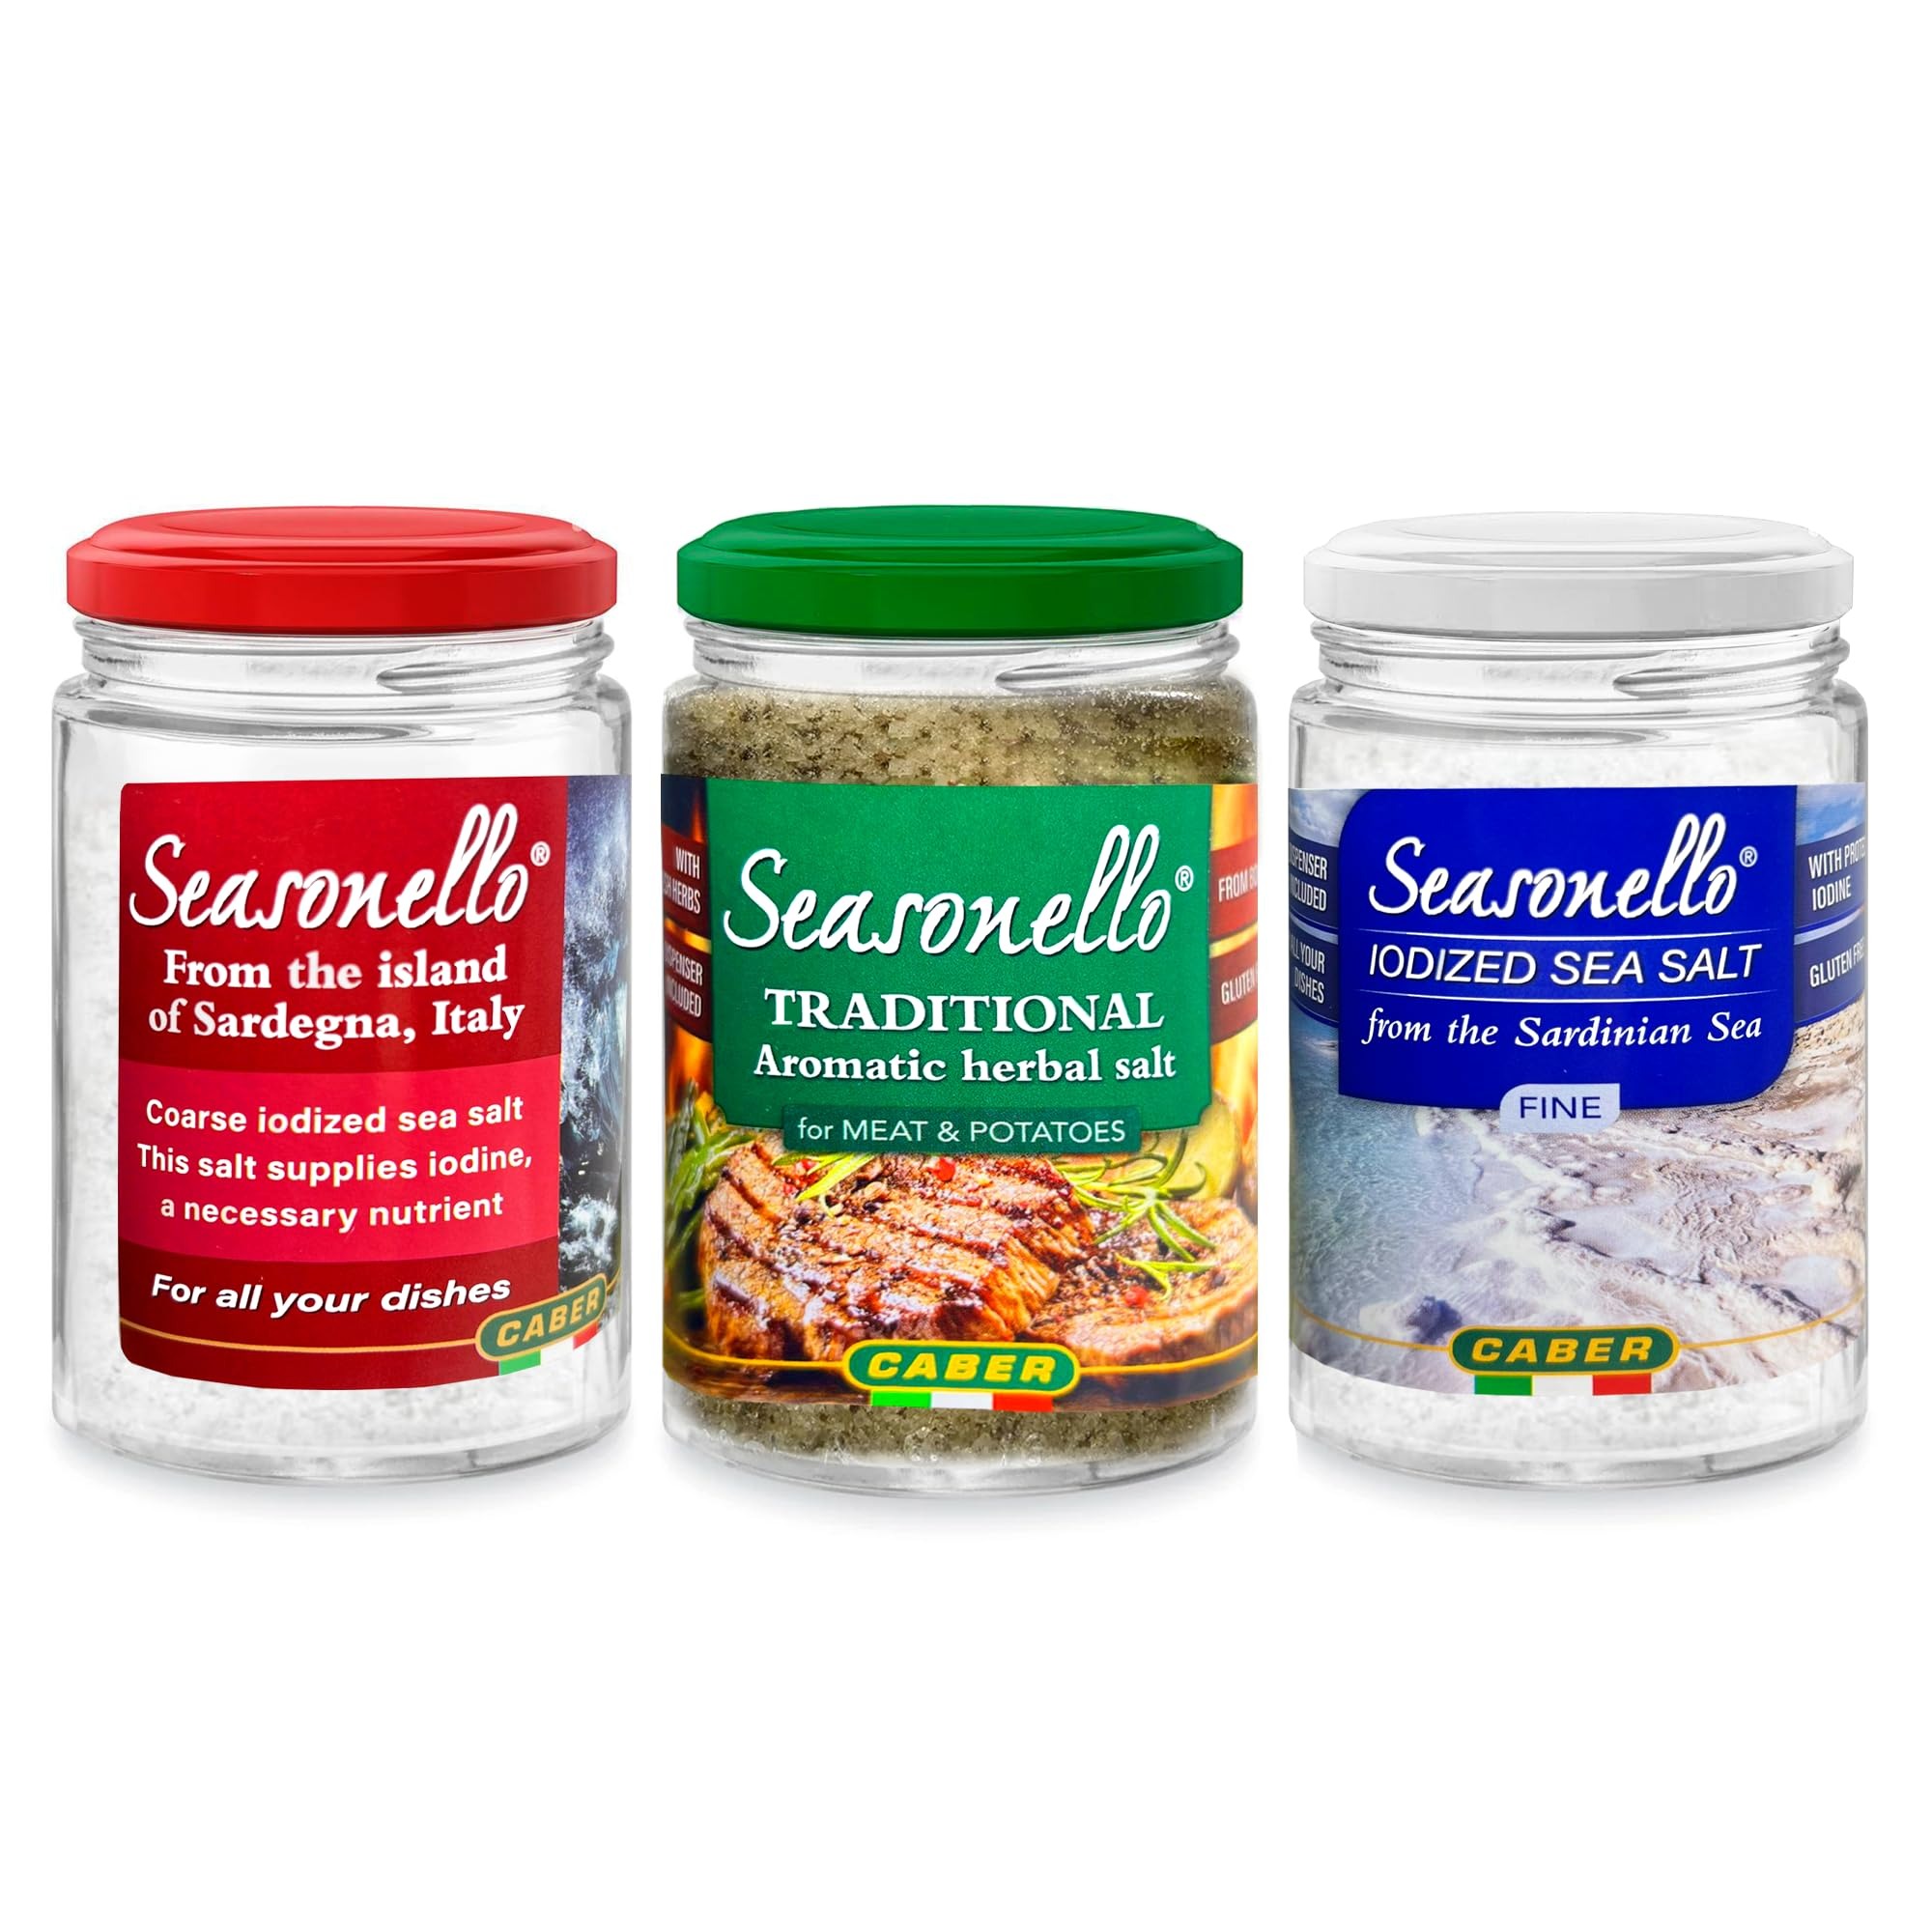
Item Name: Sanniti Seasonello Italian Sea Salt, 10.58 Oz (Pack of 3) (Variety)
Bullet Point 1: This is a variety 3 pack bundle of Seasonello Sea Salt.
Bullet Point 2: 1 Jar of Seasonello Traditional Aromatic Herbal Sea Salt with fresh herbs from Bolonga.
Bullet Point 3: 1 Jar of Seasonello Iodized FINE sea salt from the Sardinian Sea. Gluten Free with Protected Iodine.
Bullet Point 4: 1 Jar of Seasonello Iodized COARSE sea salt from the Sardinian Sea. Gluten Free with Protected Iodine.
Product Description: Product of Italy
Value: 3.0
Unit: Count

Price: 33.73